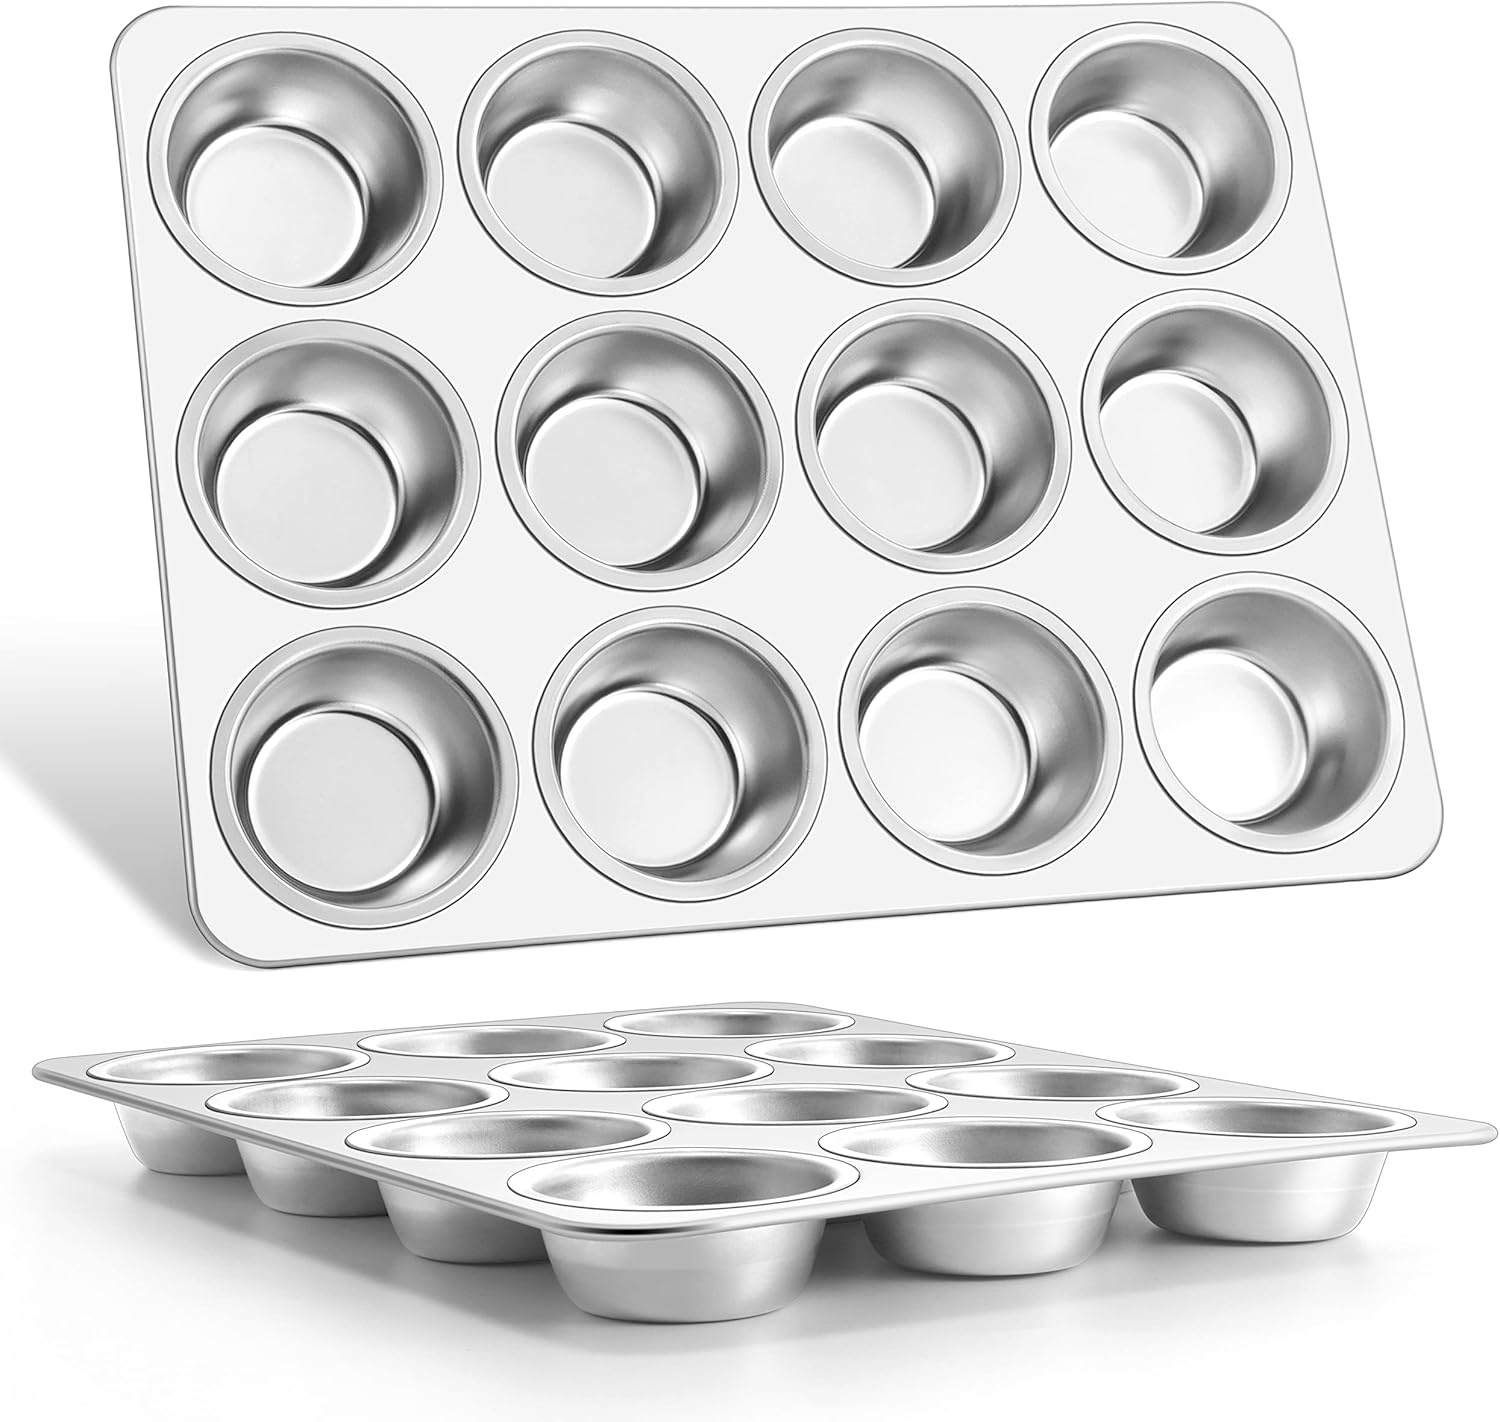
E-far Muffin Pan 12-Cup, Set of 2, Stainless Steel Cupcake Pan Metal Muffin Baking Tins for Oven, Regular Size & Easy Clean, Non-toxic & Dishwasher Safe-2 Pack
Overview Material : Stainless Steel Brand : E-far Color : Silver Shape : Rectangular Special Feature : Rust Resistant About this item 【HEALTHY STEEL & SOLID CONSTRUCTION】Made of food-grade stainless steel without toxic coating, No worry harmful substances leaching to your cake, Solid and durable construction stand up to 450℉, No rusting/warping/damaging, Healthier alternative to aluminum/non-stick baking pan 【BAKE EVENLY】 Each cup is constructed by thick gauge steel with reinforced construction, No easy burning and ensure good heat conductivity, Flat-bottom design helps with cook evenly to provide good baking performance, Recommend grease or line with parchment paper for better result 【EASY CLEAN】Non-stick mirror finish tray easy clean up and maintain, No easy discolor or tarnish after long-time use, Cups’ surface with smooth matte finished good scratch-resistant and easy release food, Dishwasher safe makes cleanup effortless 【12-CUP WITH PERFECT SIZE】Measures 13.7”x10.4”x1.25” with 12 cup, Great to bake dozen muffins at one time, Inner cavity size: top dia.2.7”, bottom dia. 2”, Not too deep or too shallow, Perfect size for cooking all kinds of cupcakes, With slight angle outwards design easy to stack up together to save storage space 【2 MULTIFUNCTION MUFFIN TINS】2 Pieces cupcake pans easy to replace and give your more flexibility, Versatile to make different muffins, Like egg/omelette/biscuit muffin, Also great for baking potato casseroles, brownies, cornbread etc, Ideal gift for baking lover and great addition for baker
Brand: E-far
Category: Home & Garden > Kitchen & Dining > Cookware & Bakeware > Bakeware > Muffin & Pastry Pans